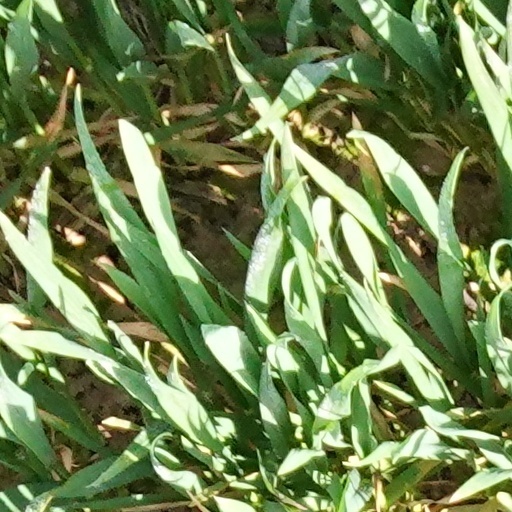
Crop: wheat